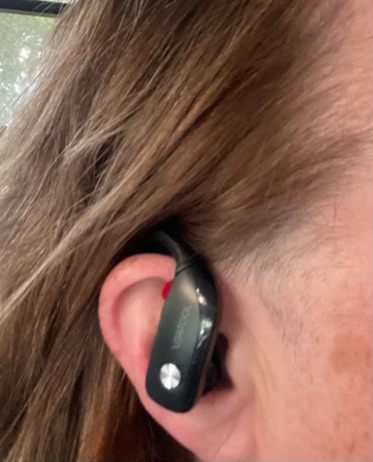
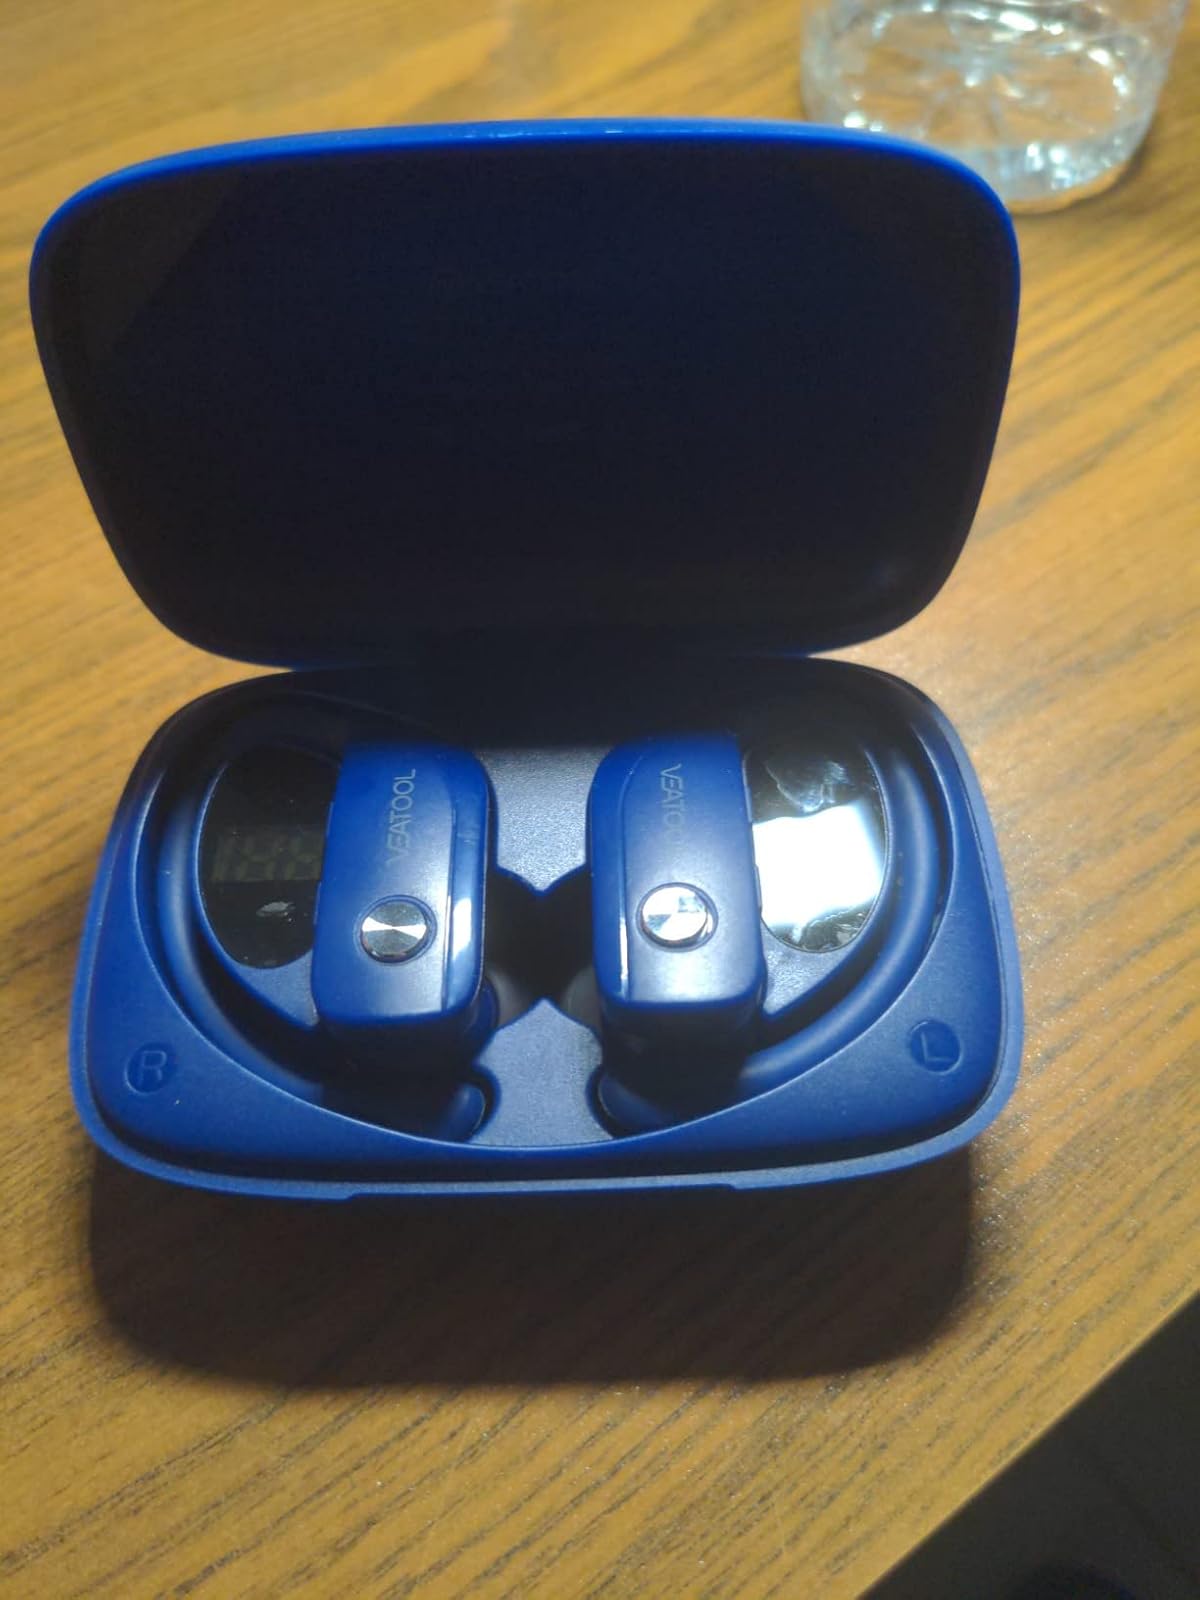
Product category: earbuds
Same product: no